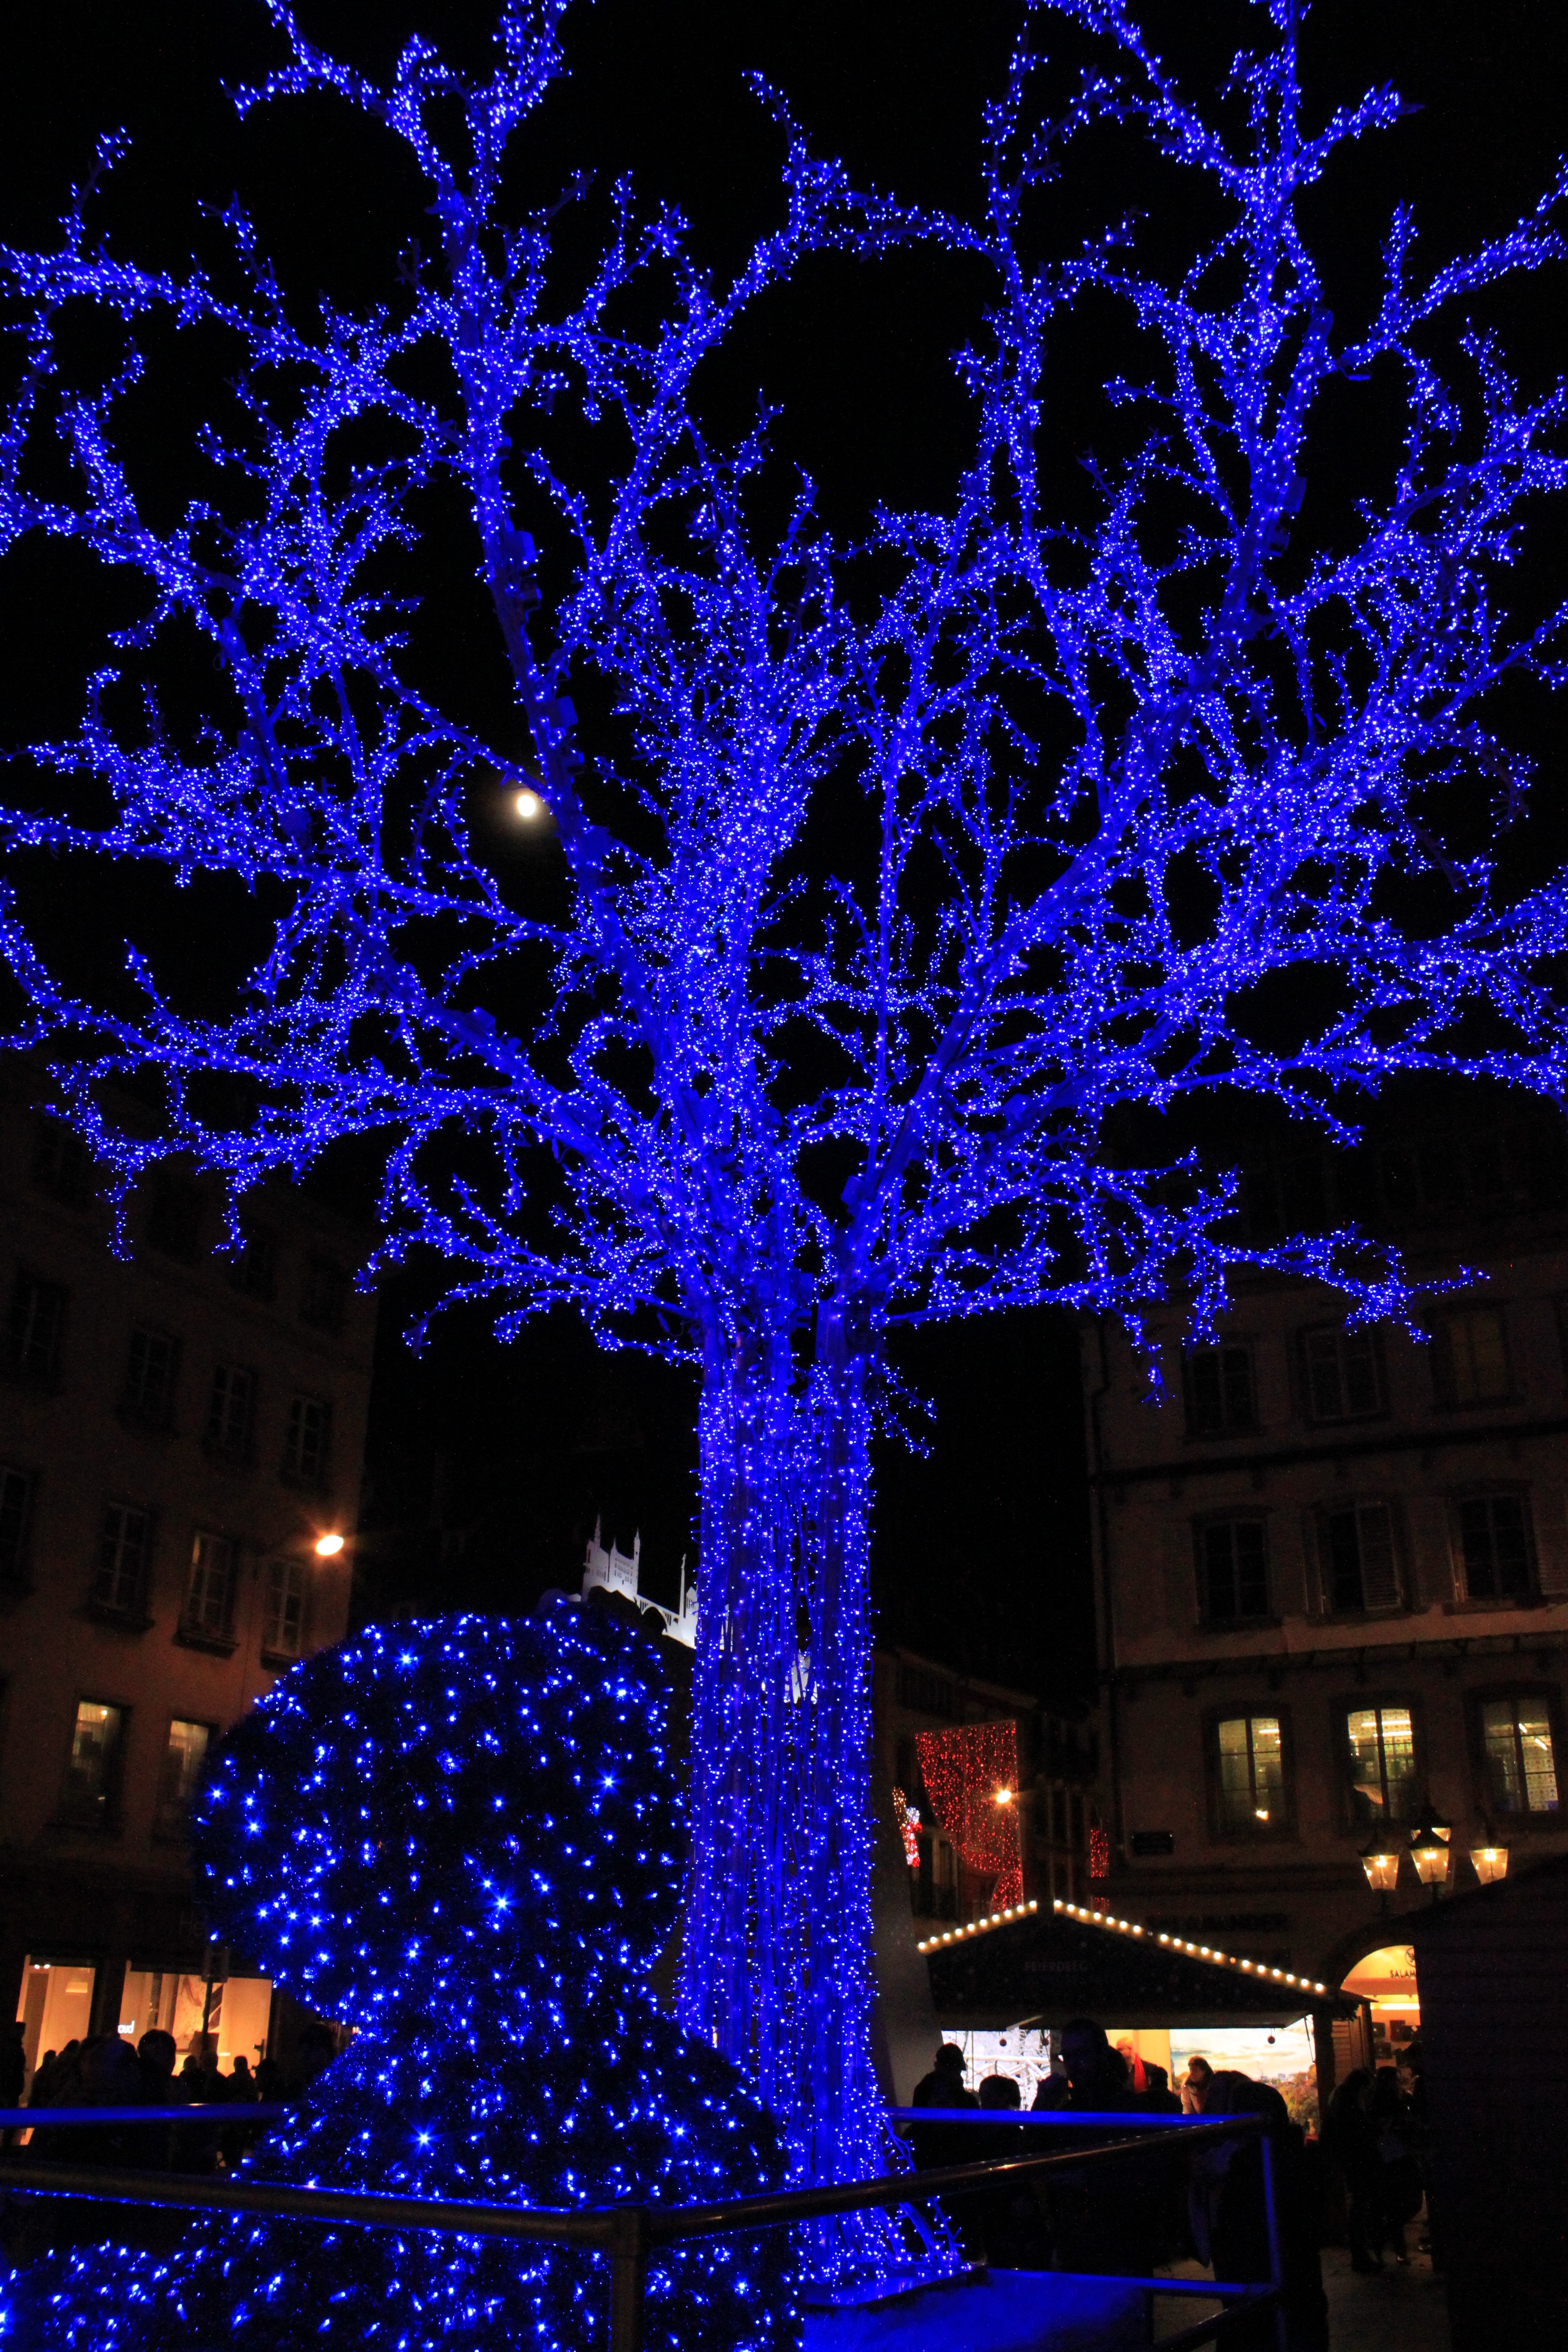
tree, branch, light, night, flower, blue, christmas, lighting, decor, christmas tree, christmas decoration, led, christmas lights